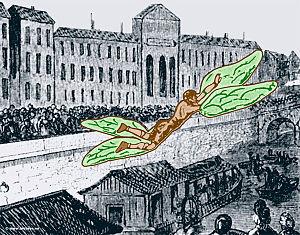
Jean-François Boyvin de Bonnetot, marquis de Bacqueville, né à Bacqueville-en-Caux en 1688 et mort à Paris le 7 octobre 1760 dans l'incendie de sa maison, tenta une des premières tentatives de vol humain.